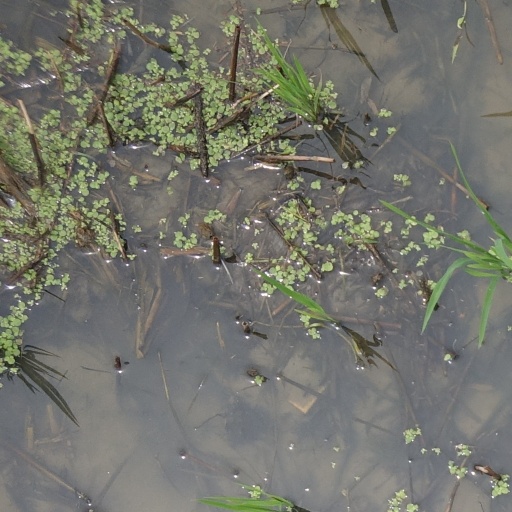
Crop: rice